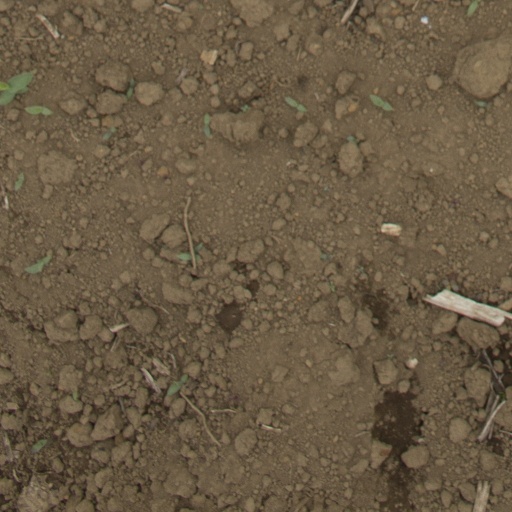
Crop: Jerusalem artichoke